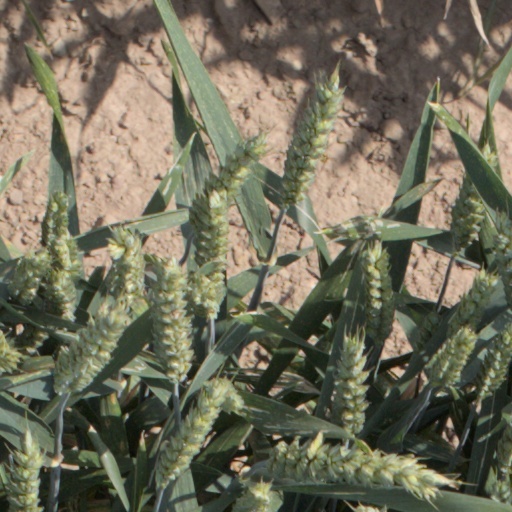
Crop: wheat